Karl Wilhelm Fricke

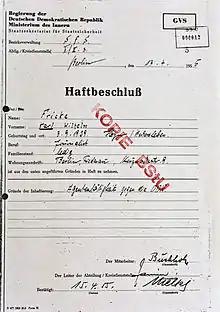
Imprisonment authorisation for Karl Wilhelm Fricke, dated 13 April 1955 (12 days after the abduction) and signed by Stasi chief, Erich Mielke. The document relates to "pre-trial" detention, so no term is specified, but the grounds for imprisonment are given as "Actions against the GDR".

A succession of interrogation sessions over the next fifteen months ensued at the "Investigation Jail" at Berlin-Hohenschönhausen. For most of that time Karl Wilhelm Fricke was held in solitary confinement and without access to any natural light. His interrogators were keen that he should name his illegal contacts in the German Democratic Republic, but they failed, according to Fricke, for the simple reason that there were none. After nineteen weeks his interrogators knew nothing of significance beyond what they had been told to know before their victim had even been kidnapped. "The guilty man [had] under the cover name "Student" undertaken extensive crimes against the German Democratic Republic." Having gone to the trouble of abducting and interrogating him, however, there was little logic in releasing Fricke, and in July 1956 he came before the Supreme Court in order to be condemned in a secret trial to fifteen years in prison for "Agitating for wars and boycotts". The sentence was quite soon reduced to four years, which Fricke spent in solitary confinement at Brandenburg-Görden and Bautzen II.